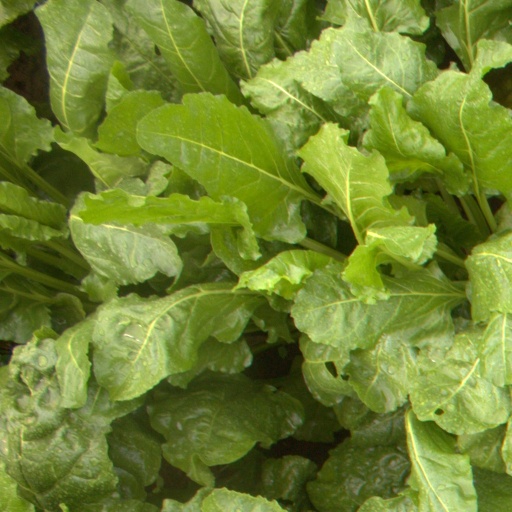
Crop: sugar beet